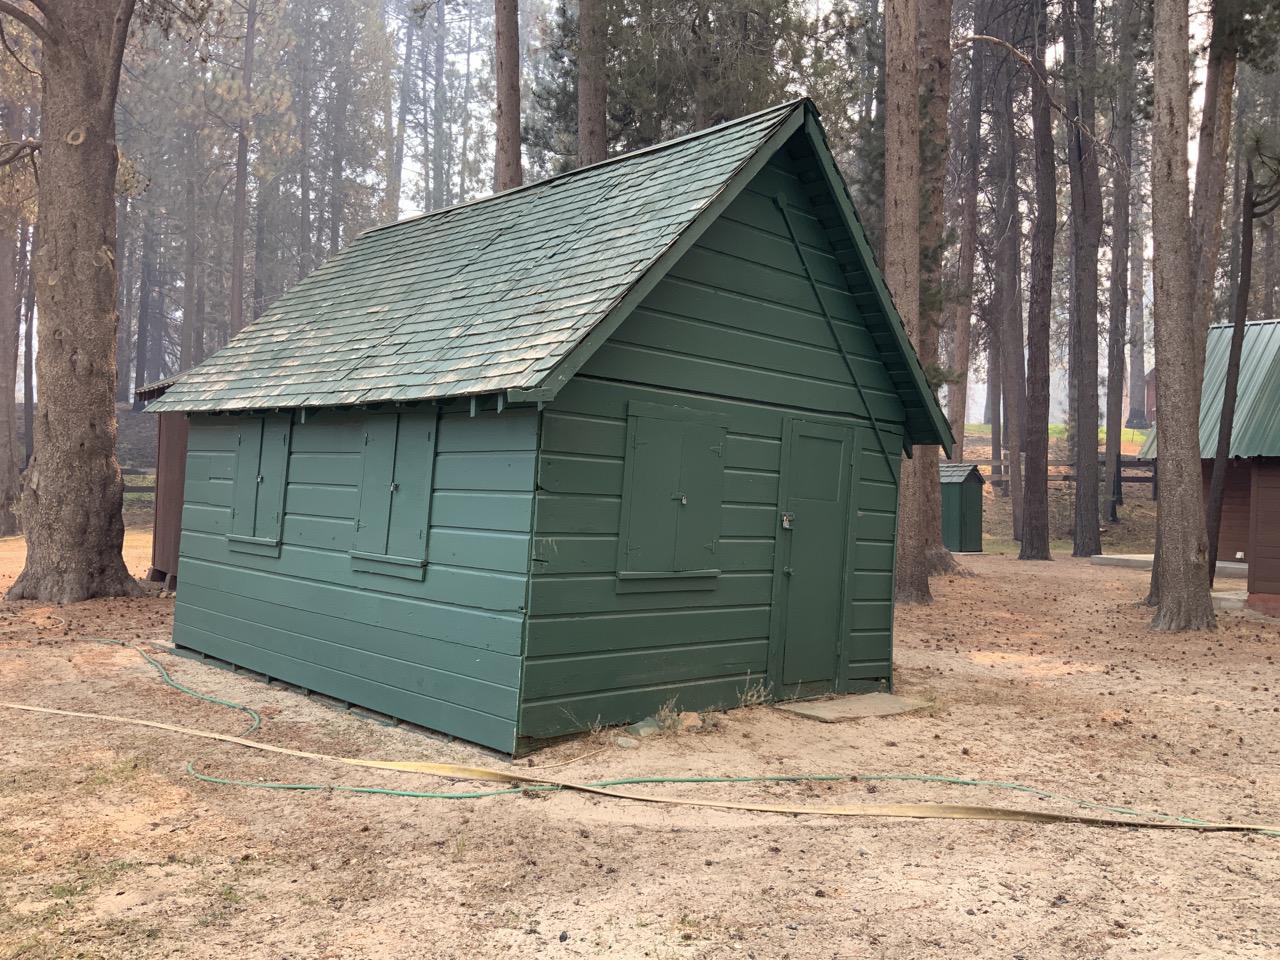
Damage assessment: no_damage